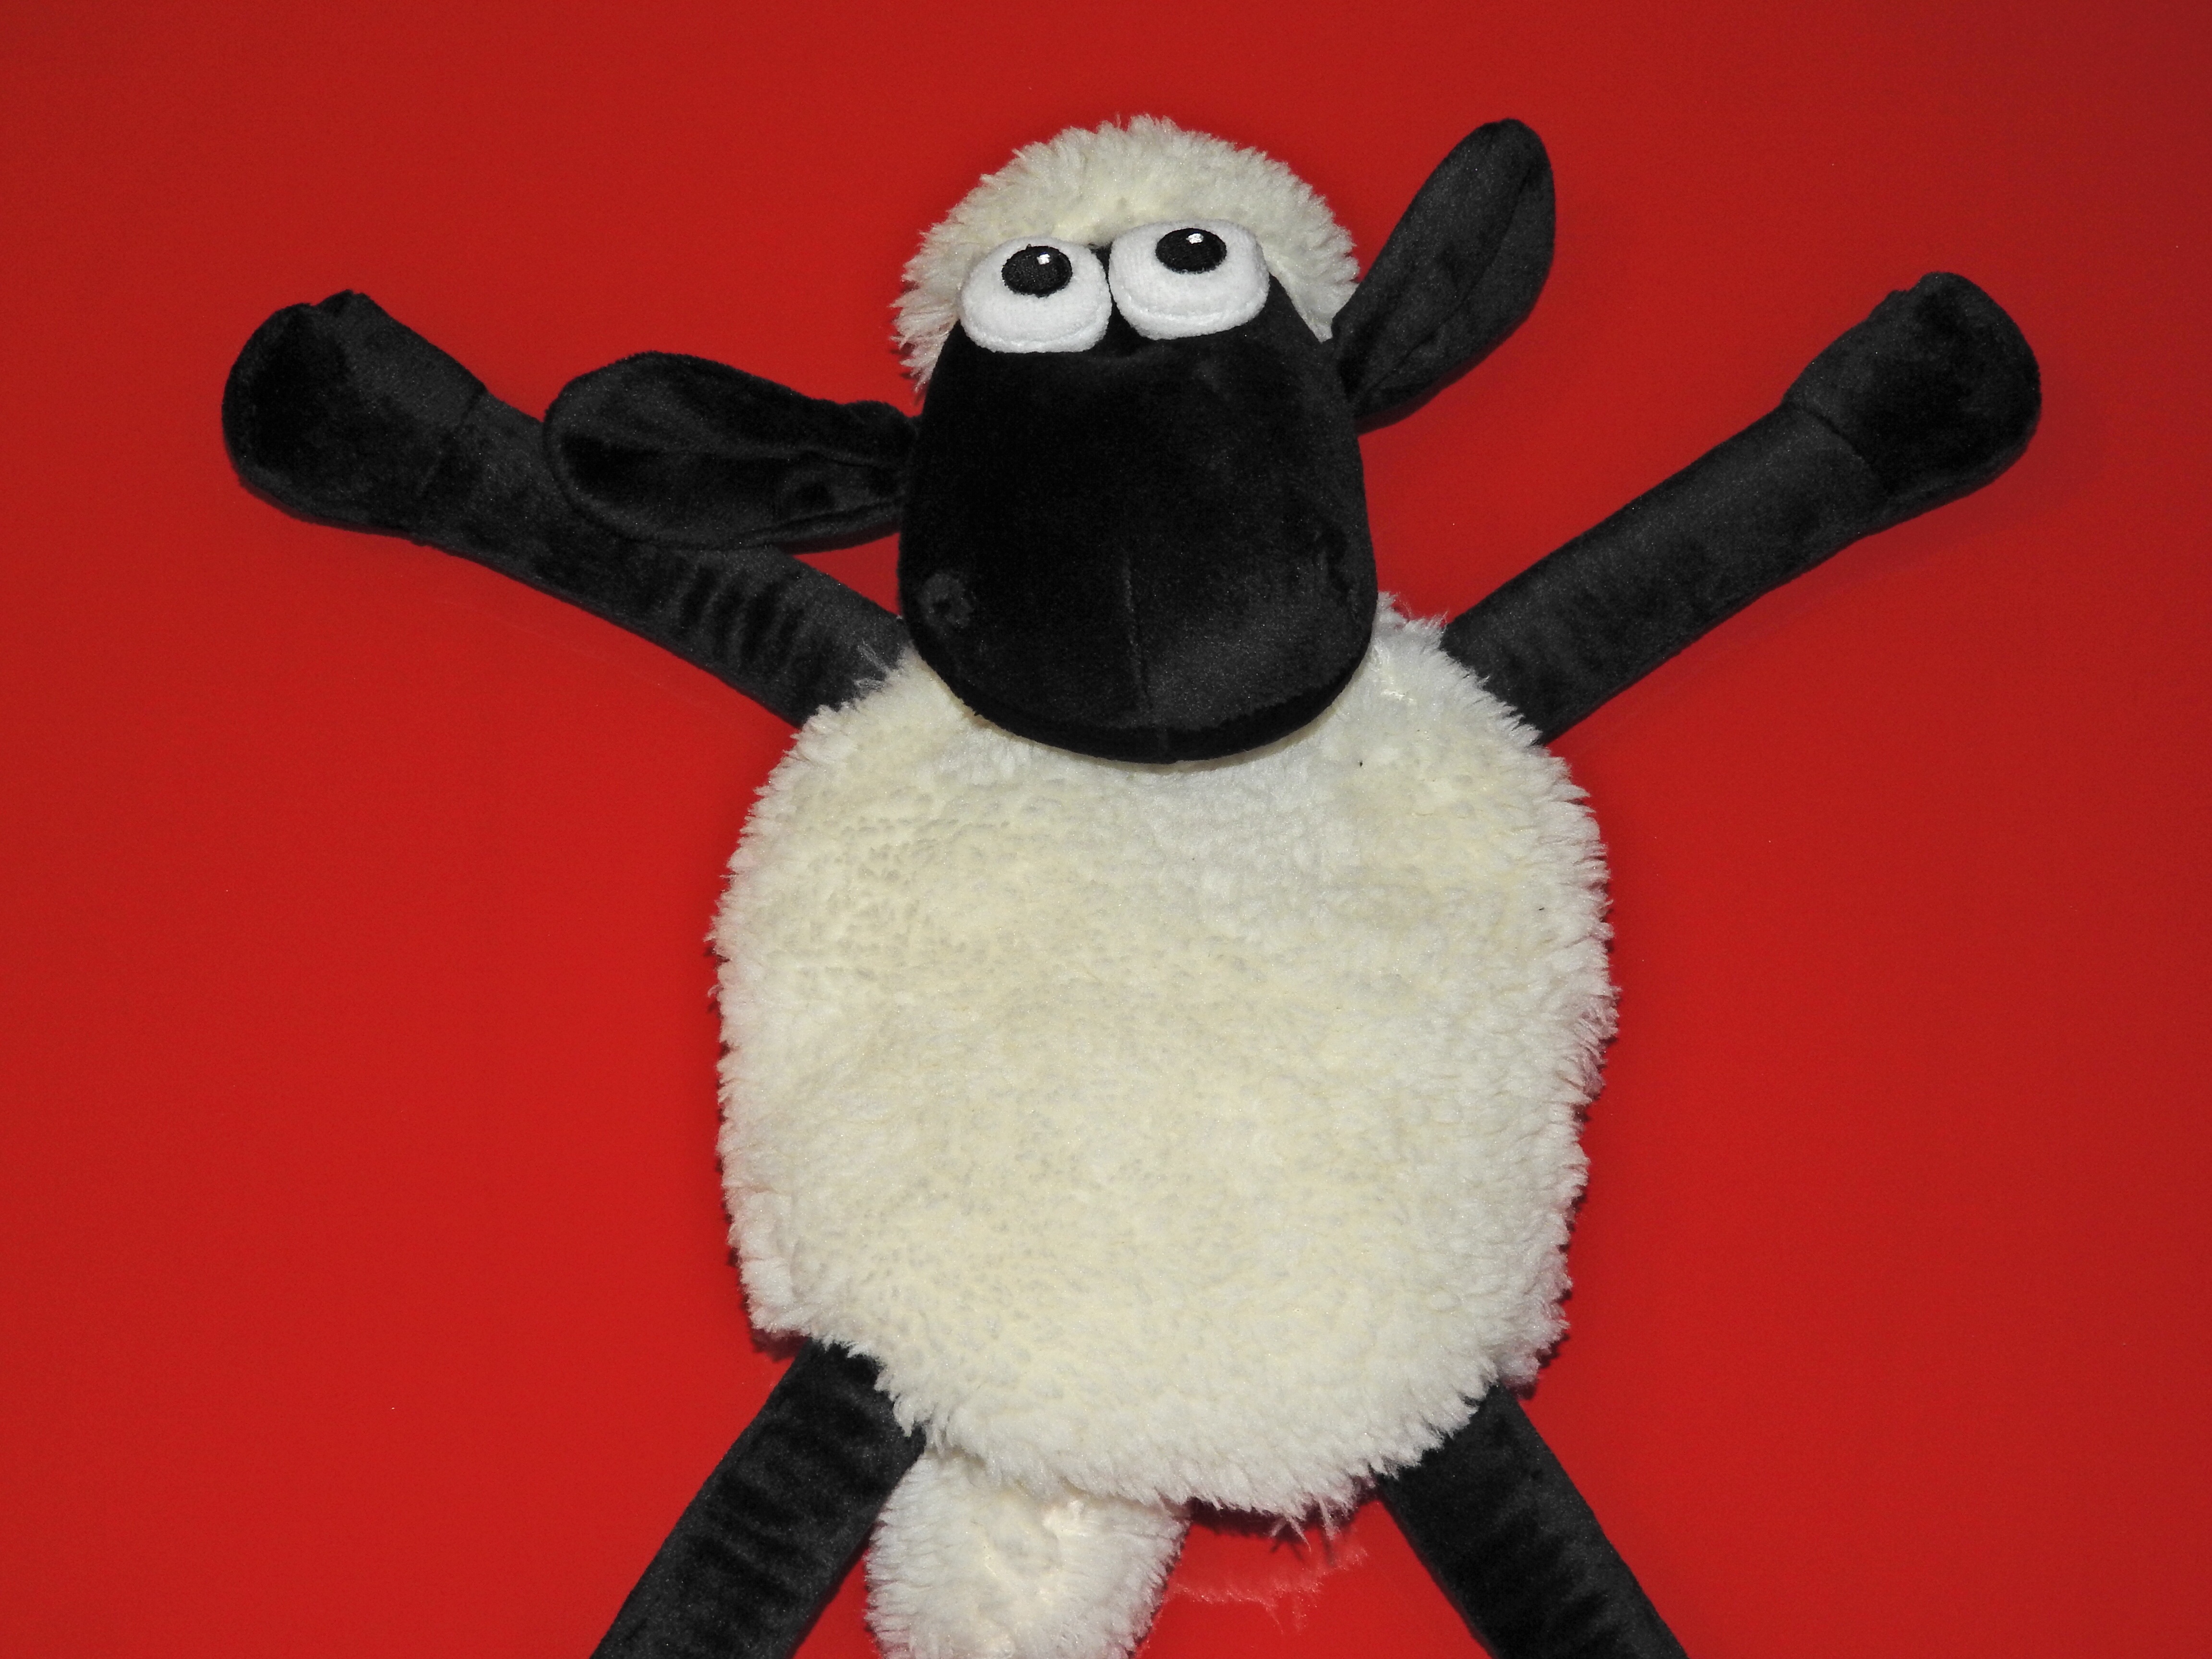
sheep, black, toy, material, textile, snowman, toys, plush, stuffed animal, mascot, soft toy, flightless bird, stuffed toy